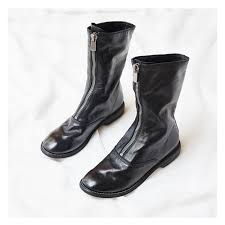
Waste category: shoes